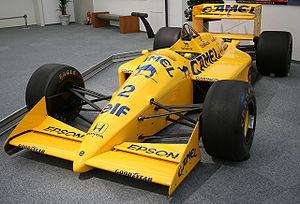
La Lotus 100T est la monoplace de Formule 1 engagée par l'écurie britannique Team Lotus dans le cadre du Championnat du monde 1988. Elle est pilotée par le Brésilien Nelson Piquet, champion du monde en titre et en provenance de l'écurie Williams F1 Team, et le Japonais Satoru Nakajima, qui effectue sa deuxième saison chez Lotus.